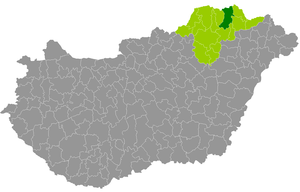
Le district de Gönc est un des 16 districts du comitat de Borsod-Abaúj-Zemplén en Hongrie. Créé en 2013, il compte 18 899 habitants et rassemble 32 localités : 30 communes et 2 villes dont Gönc, son chef-lieu.